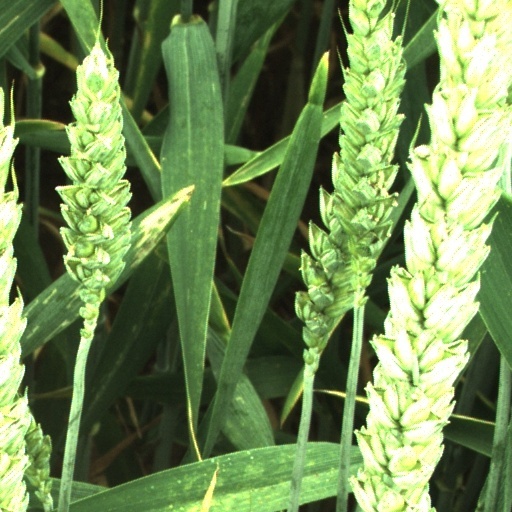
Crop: wheat